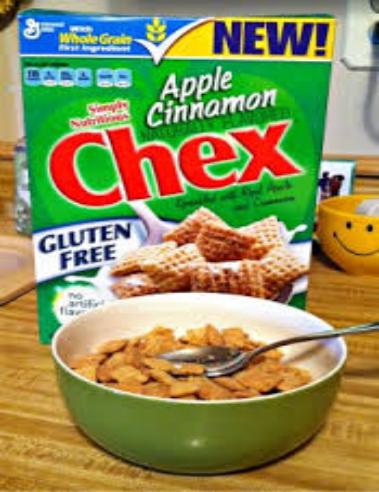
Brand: Apple Cinnamon Chex
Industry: Food